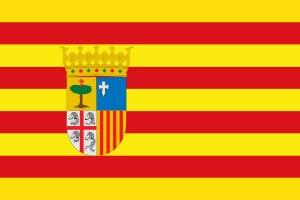
Il existe en Espagne différentes formes de mouvements nationalistes :